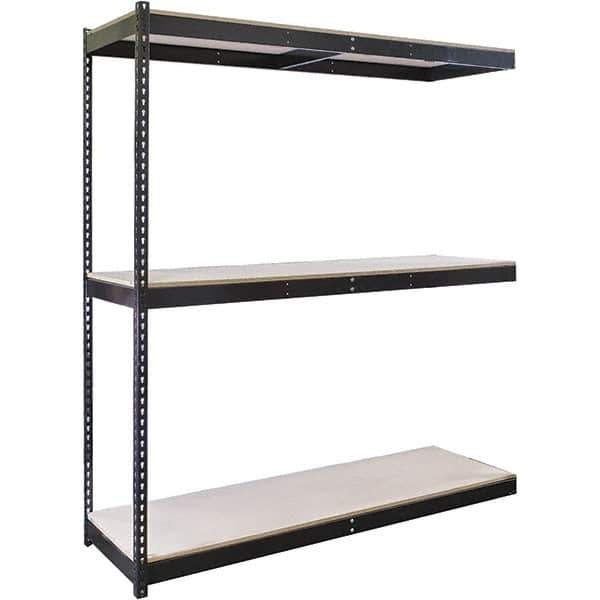
Hallowell - 3 Shelf Add-On Particle Board Open Steel Shelving - 620 Lb Capacity, 96" Wide x 84" High x 24" Deep, Black
Item #: 58344029 Brand: Hallowell Model #: DRHC9624843APME Exact Tooling IR#: 04 Product Specifications Type Boltless Starter or Add-On Add-On Load Capacity (Lb.) 620 Number of Shelves 3 Width (Inch) 96 Height (Inch) 84 Depth (Inch) 24 Color Black Gauge 16 Open/Closed Open Rivet Style Double Rivet Shelf Style Particle Board Additional Information All Levels are Center Supported
Brand: Hallowell
Category: Business & Industrial > Industrial Storage > Industrial Shelving